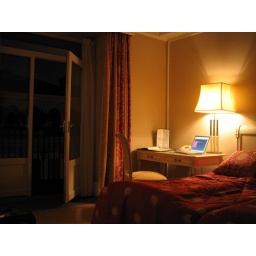
10 minuten lopen van TV Norge, met een pianist in de lobby en zangeres + keyboard in de bar, geweldig.